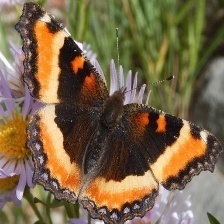
Species: MILBERTS TORTOISESHELL
Butterfly family (ImageNet category): admiral